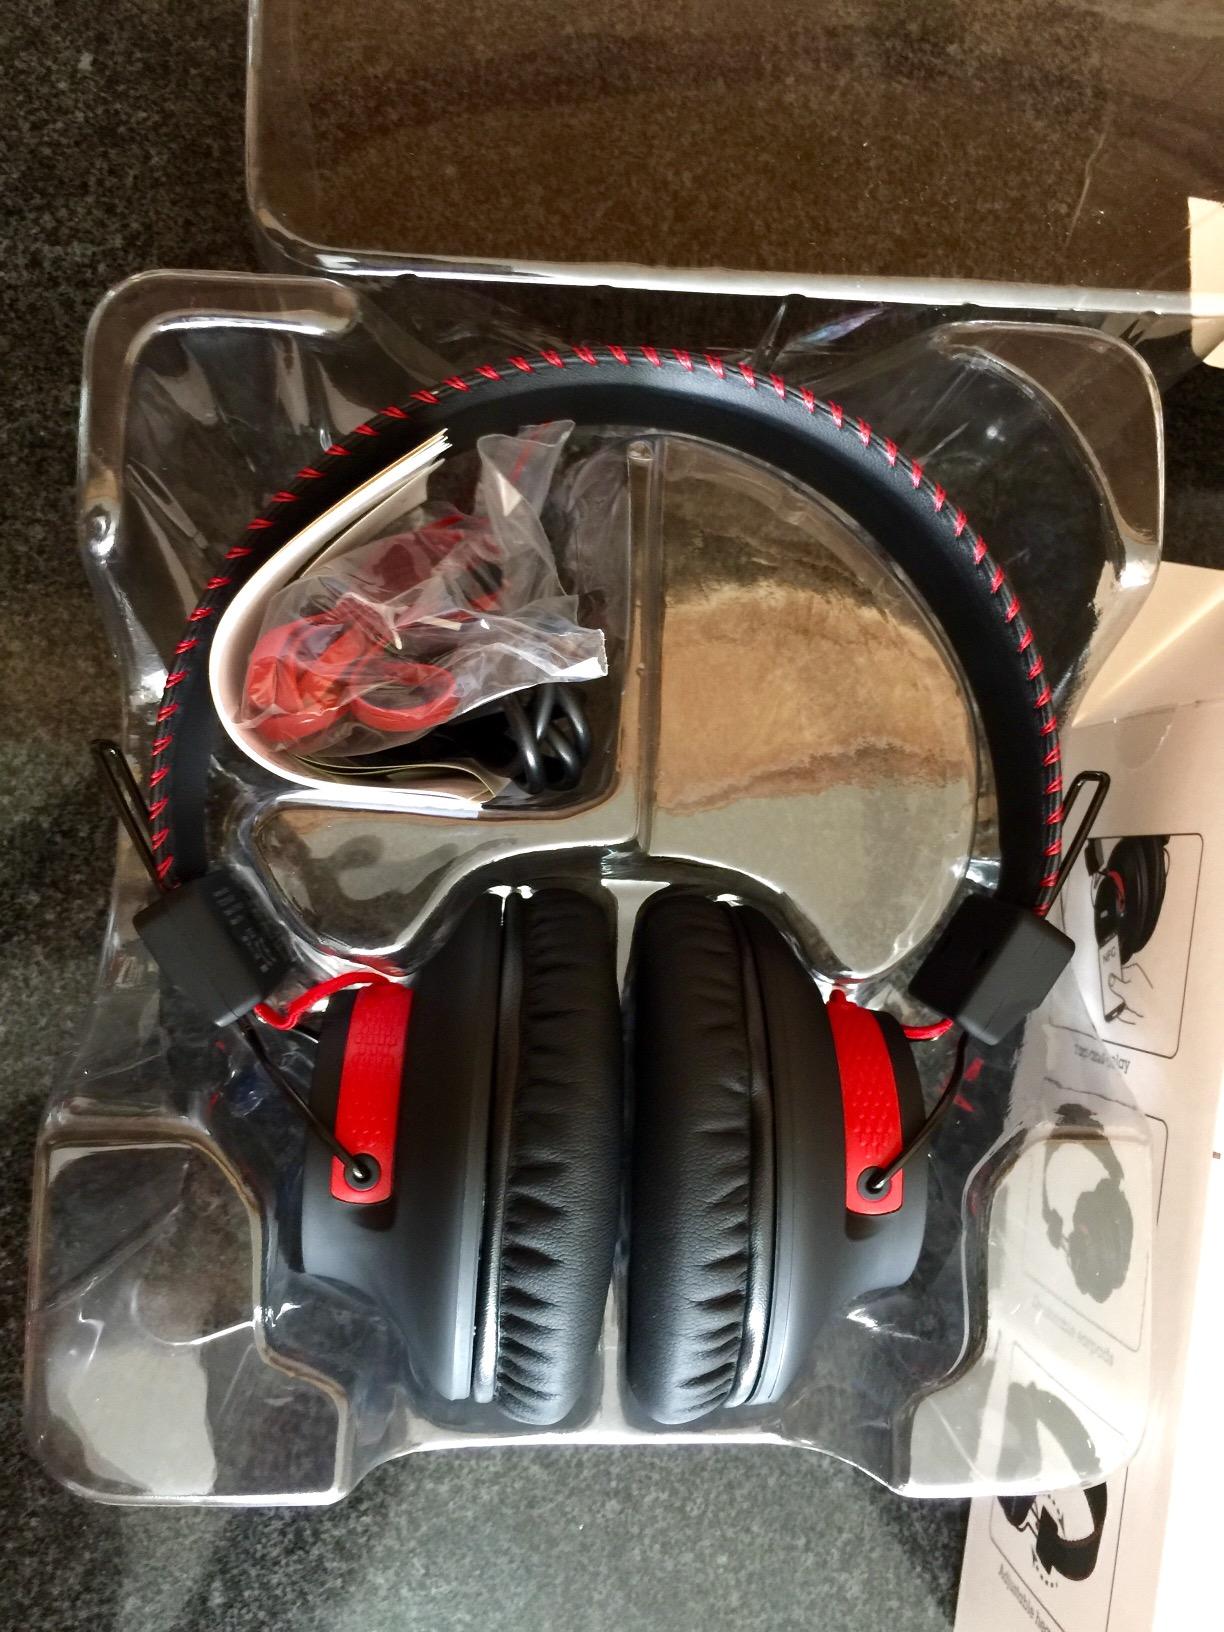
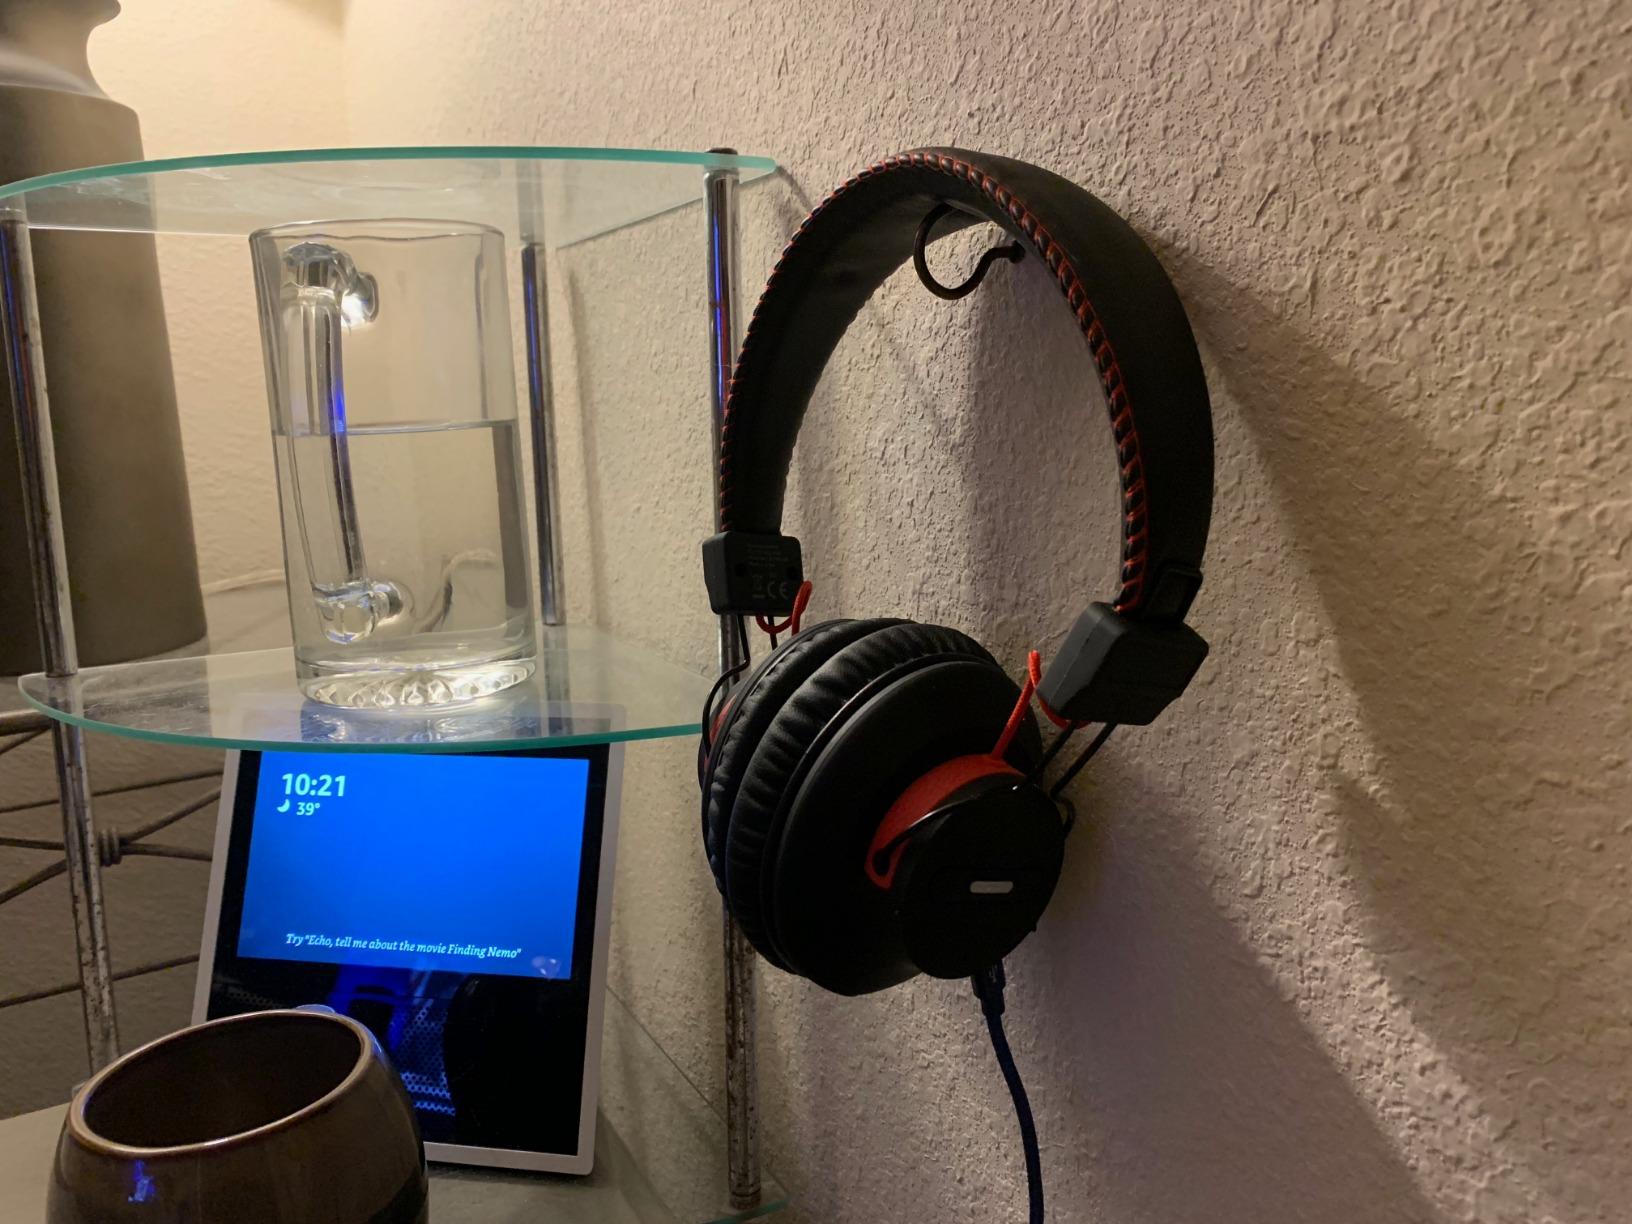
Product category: headphones
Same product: yes